2016 Paris–Nice

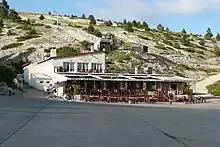
On Stage 5, the climb of Mont Ventoux finished at Chalet Reynard, midway up the mountain

The fifth road stage followed a route from Saint-Paul-Trois-Châteaux to Salon-de-Provence in Bouches-du-Rhône. The stage included five climbs, the most significant of which was the partial climb of Mont Ventoux. This was a first-category climb, taking the riders at an average gradient of 9.3%. Rather than riding all the way to the summit, the riders descended after Chalet Reynard. This climb came with more than remaining in the stage. Before Mont Ventoux was a third-category climb; afterwards there were three second-category climbs. The last of these came with to the finish line; this last section was mostly flat, although there were two sharp left-hand turns in the final .